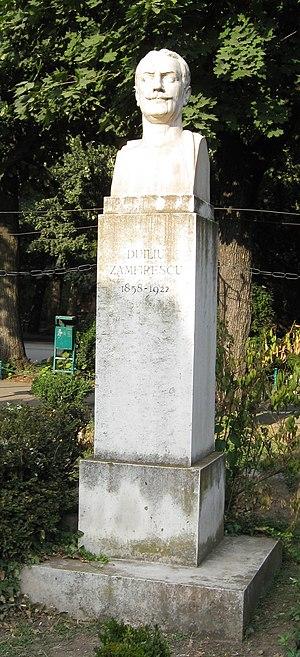
Duiliu Zamfirescu, né le 30 octobre 1858 dans le Județ de Vrancea et mort le 3 juin 1922 à Agapia dans le județ de Neamț, est un écrivain, poète, journaliste, avocat, magistrat et homme politique roumain. Il était membre et vice-président de l'Académie roumaine.